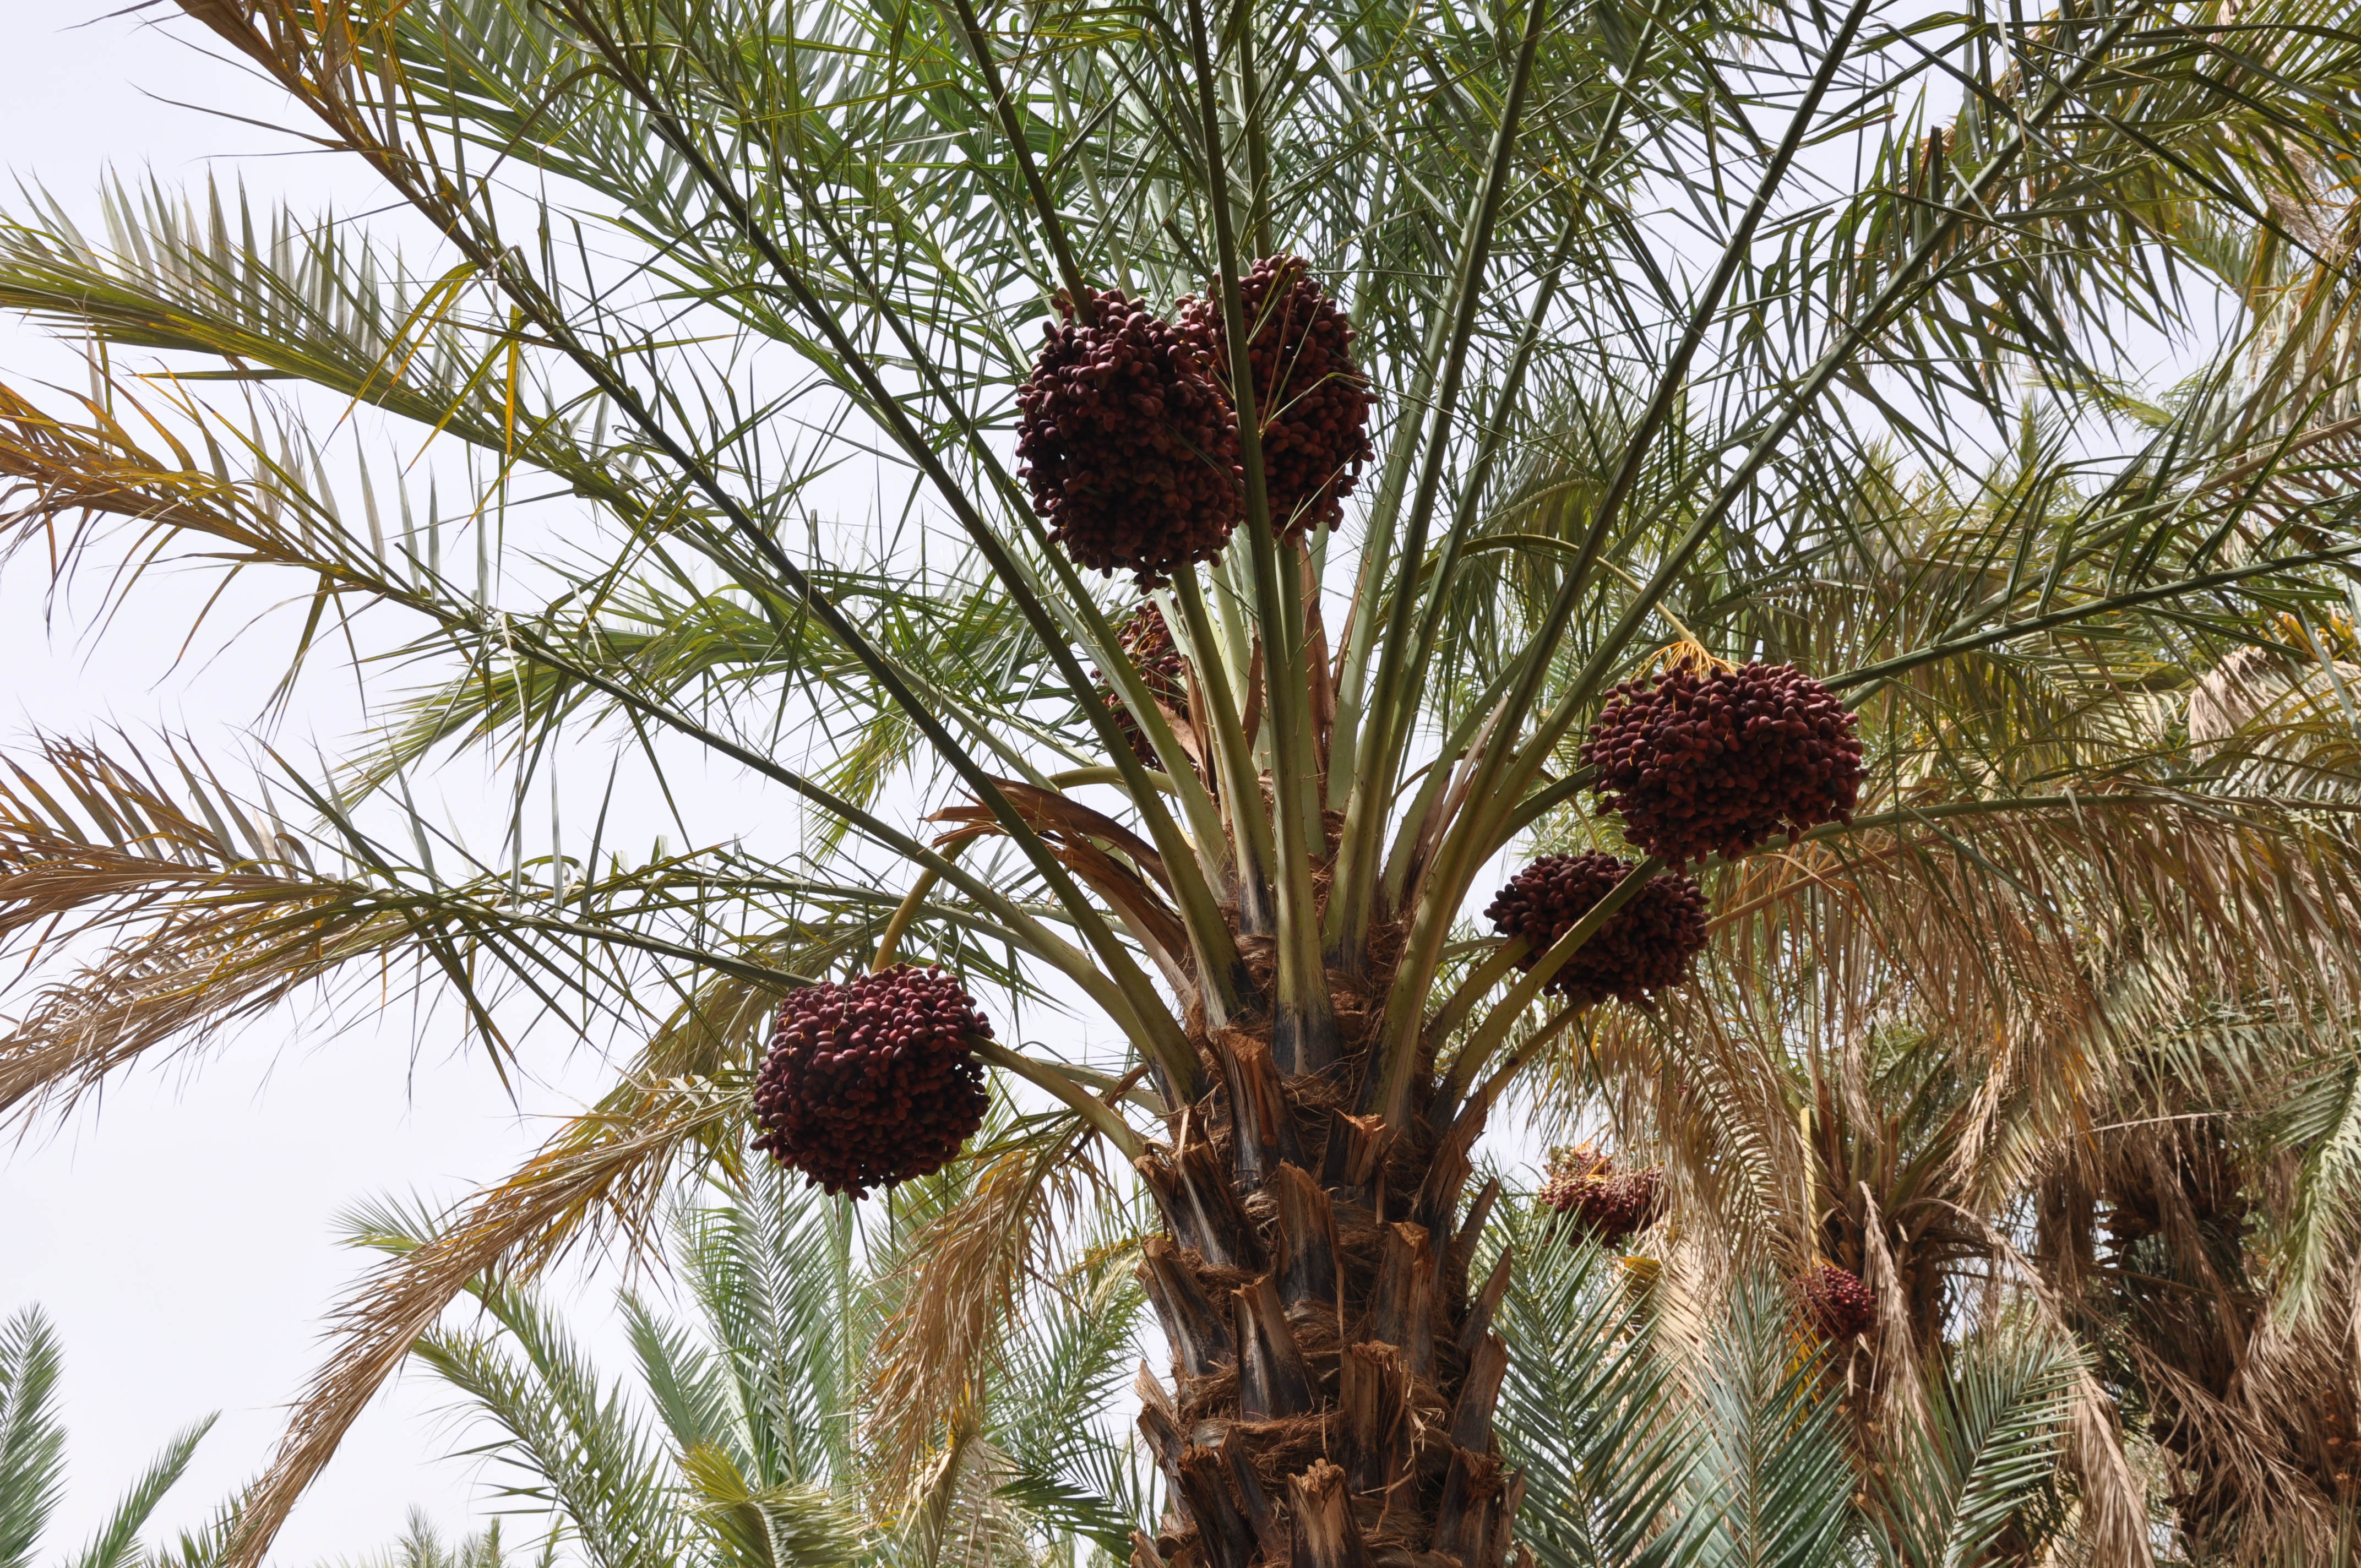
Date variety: bouisthami